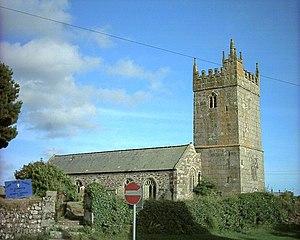
Cury est un village du sud-ouest de la Cornouailles en Angleterre.